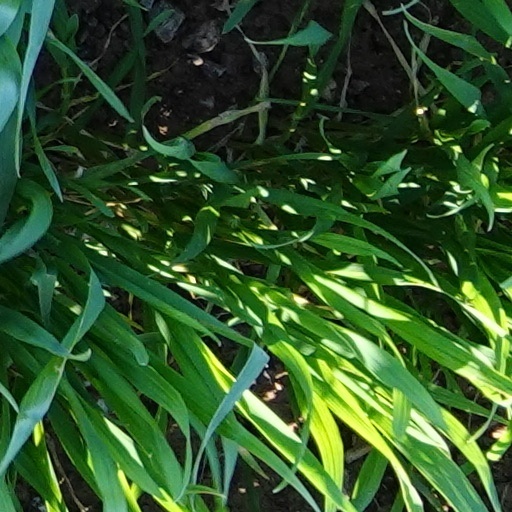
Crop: wheat